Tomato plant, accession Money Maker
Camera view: horizontal (90 deg, fisheye); turntable rotation: 120 degrees
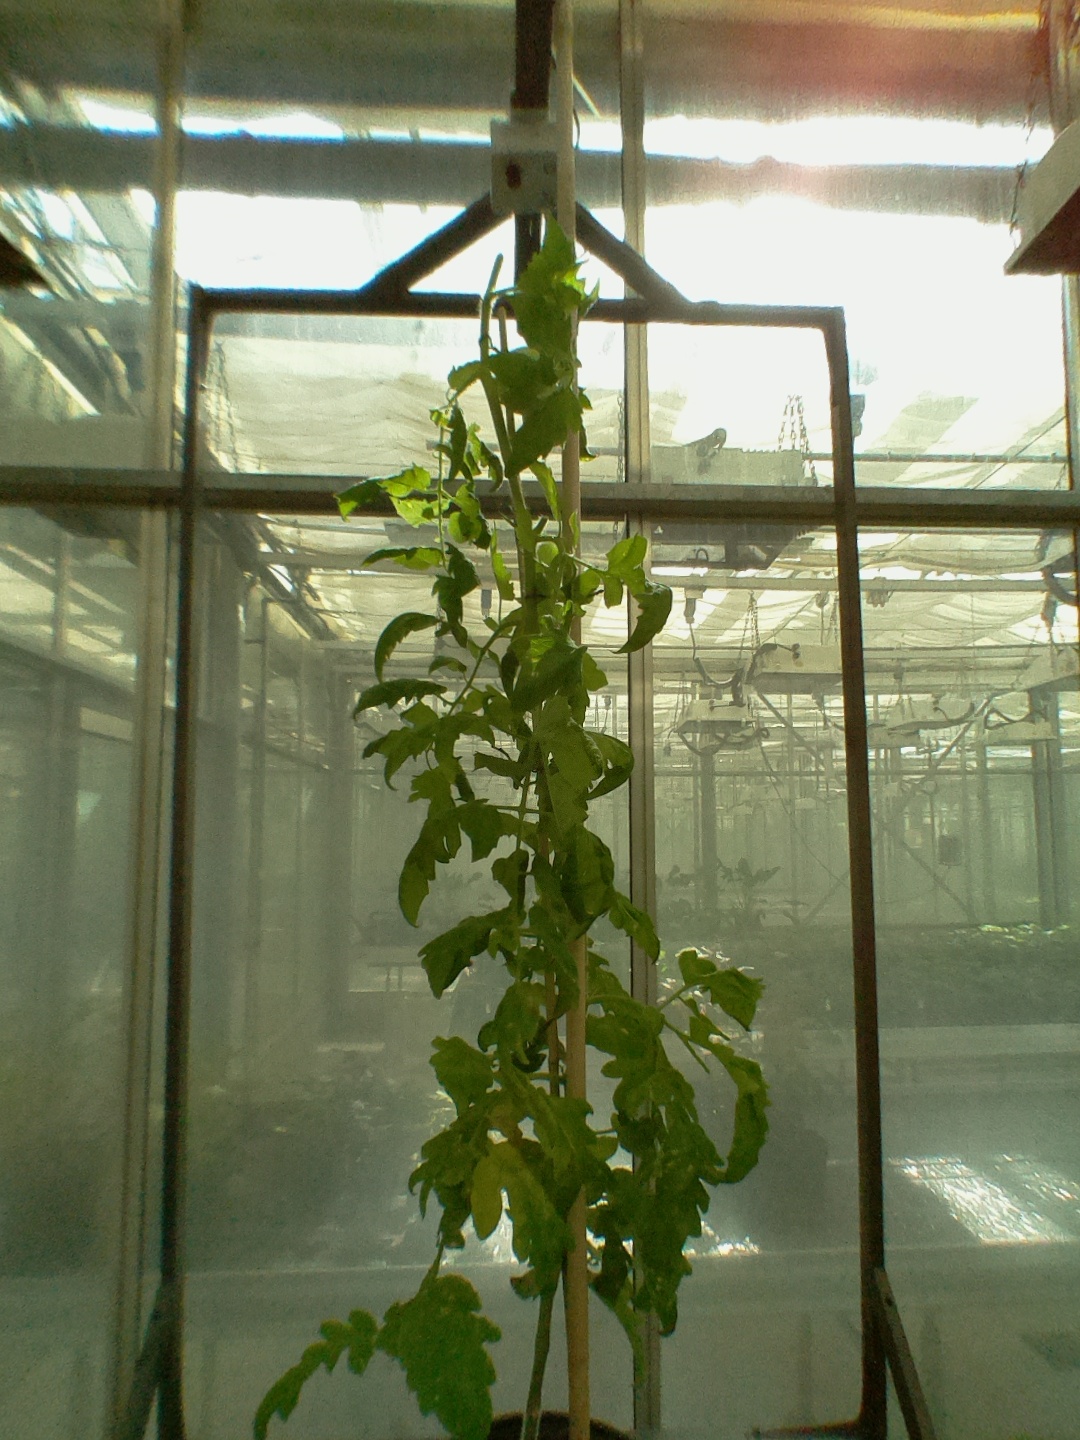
BBCH growth stage 79: 90% -100% of final fruit size